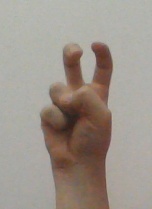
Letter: toot